George E. Hyde

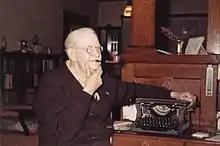
Hyde in 1959

George Elmer Hyde (1882–1968) was the "Dean of American Indian Historians." He wrote many books about Indian tribes, especially the Sioux and Pawnee plus a life of the Cheyenne warrior and historian, George Bent.